Tomasz Hamerlak

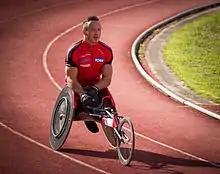
Tomasz Hamerlak in 2013

Tomasz Hamerlak is a Paralympic athlete from Poland competing mainly in category T54 distance events.